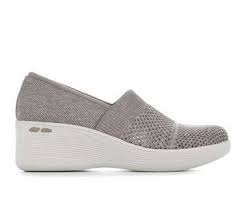
Label: Boat